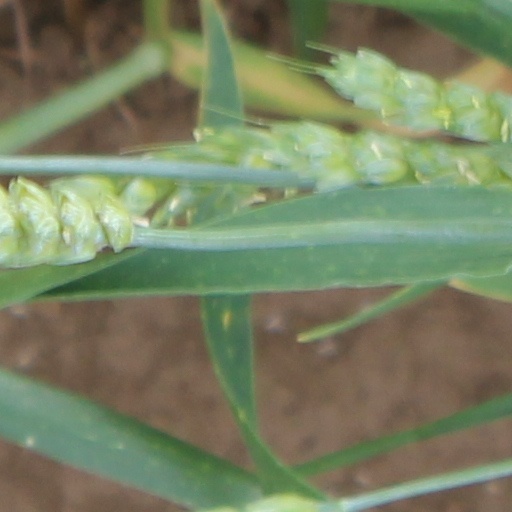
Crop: wheat